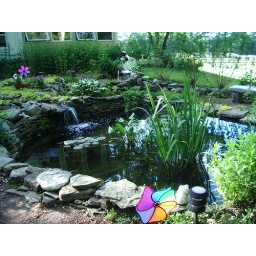
Went to dinner at a lady's house that owns a horse riding school in Holliston. Beautiful land